Jennifer Webster-Cyriaque

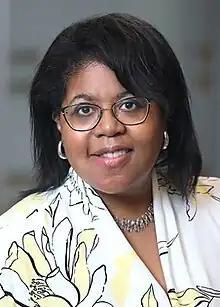
Webster-Cyriaque in 2020

Jennifer Y. Webster-Cyriaque is an American dentist and immunologist specializing in the oral microbiome, salivary gland disease in patients with HIV, and cancer-causing viruses. She became the deputy director of the National Institute of Dental and Craniofacial Research in November 2020. Webster-Cyriaque was a faculty member at UNC Adams School of Dentistry and the UNC School of Medicine for 21 years.